Warboys

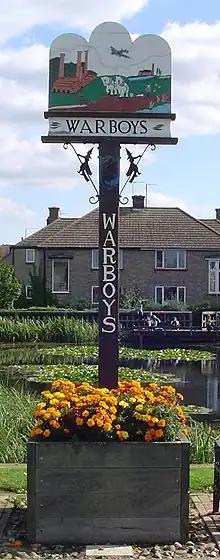
Village sign in Warboys

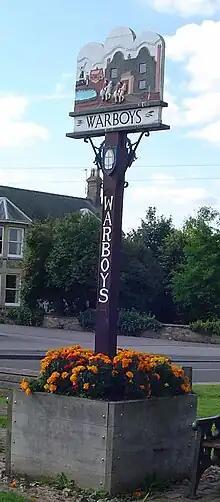
The other side of the village sign

Warboys is a large village and civil parish in the Huntingdonshire district of Cambridgeshire, England, north-east of Huntingdon.